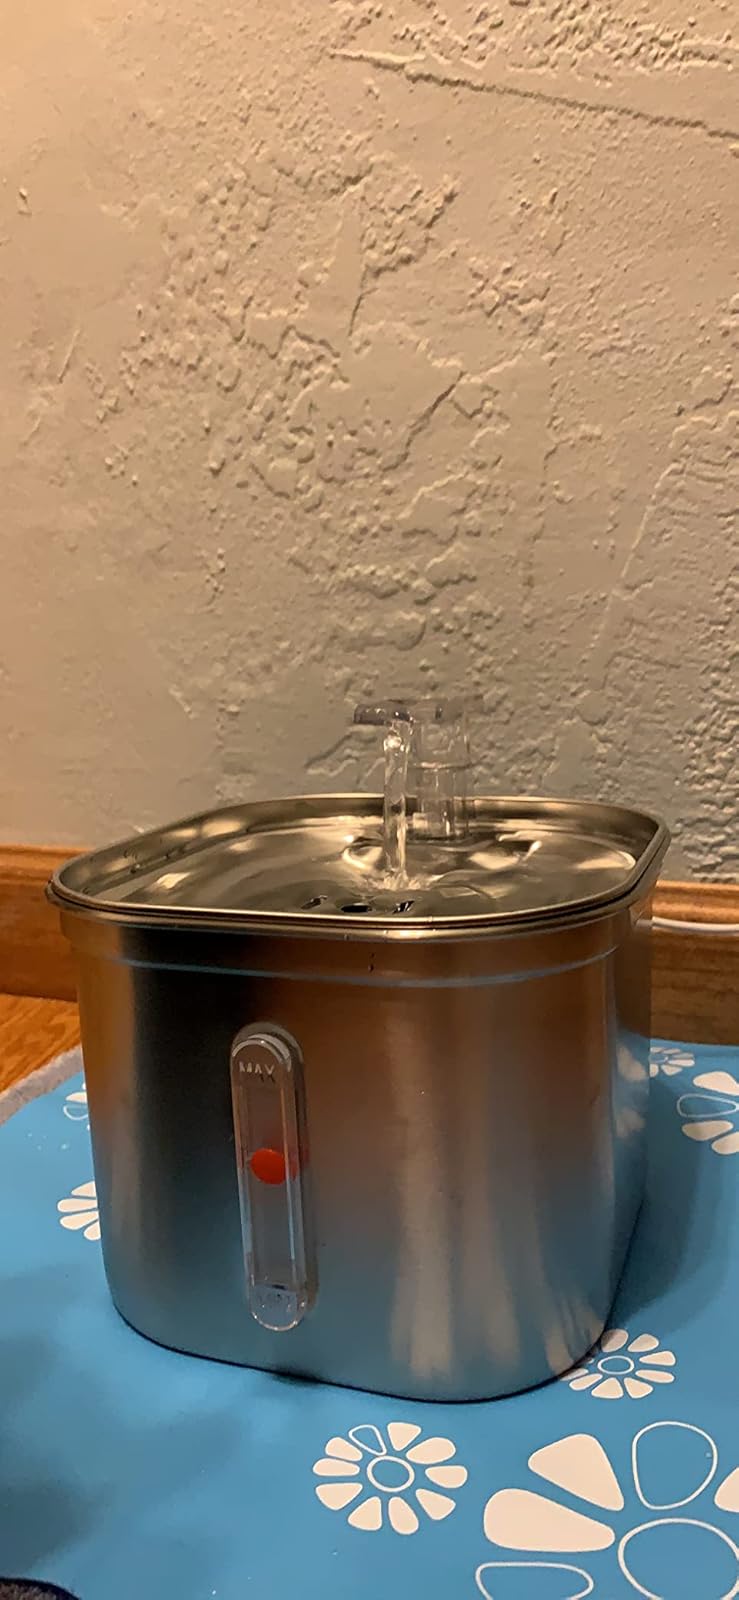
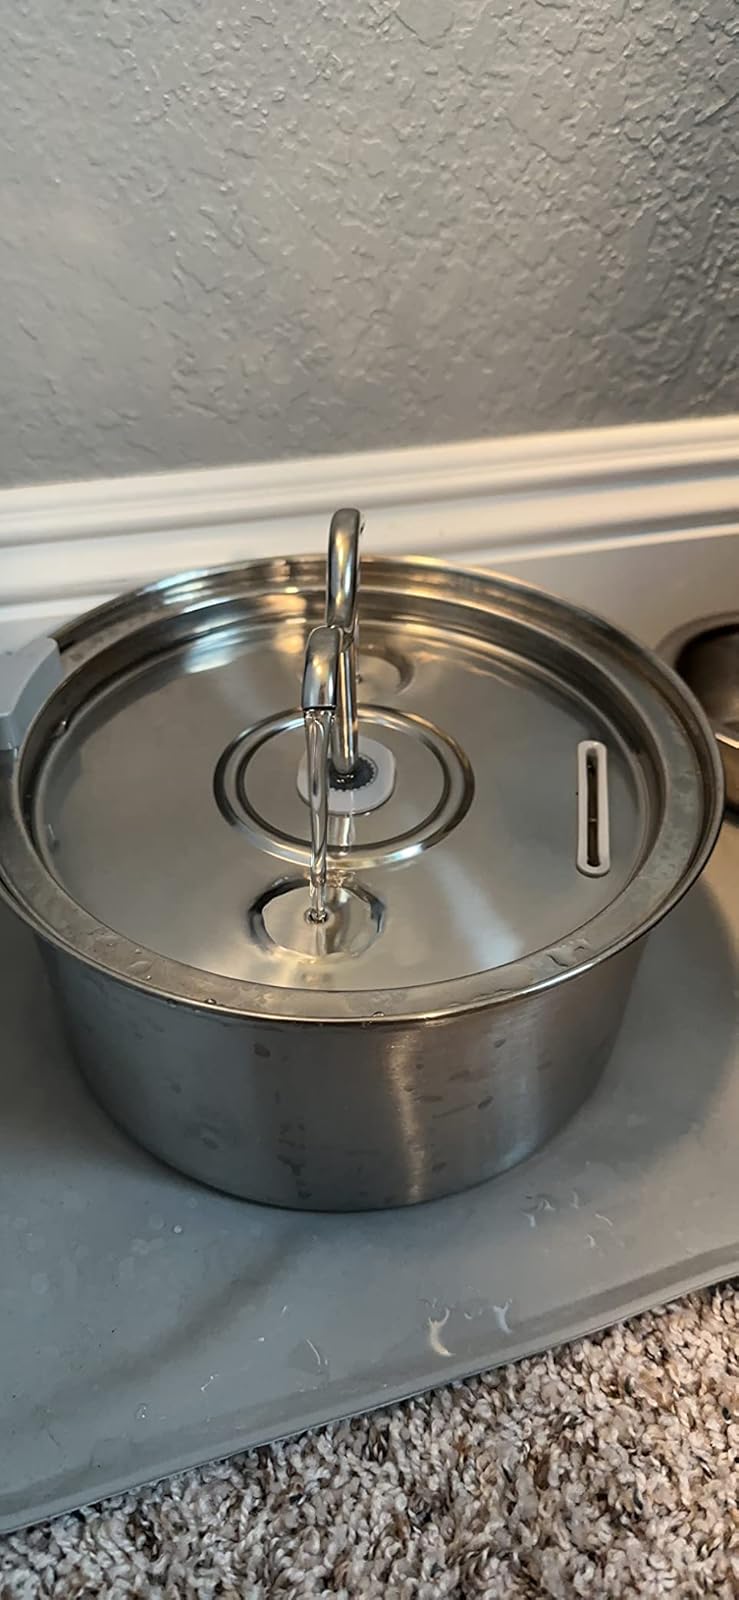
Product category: items_bowl
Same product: no